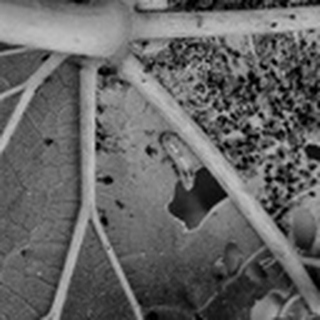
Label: cotton_aphids